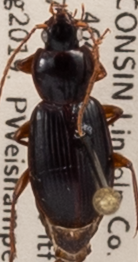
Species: Synuchus impunctatus
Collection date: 2019-08-27
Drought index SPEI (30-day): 0.23
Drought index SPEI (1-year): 2.09
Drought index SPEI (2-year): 1.13